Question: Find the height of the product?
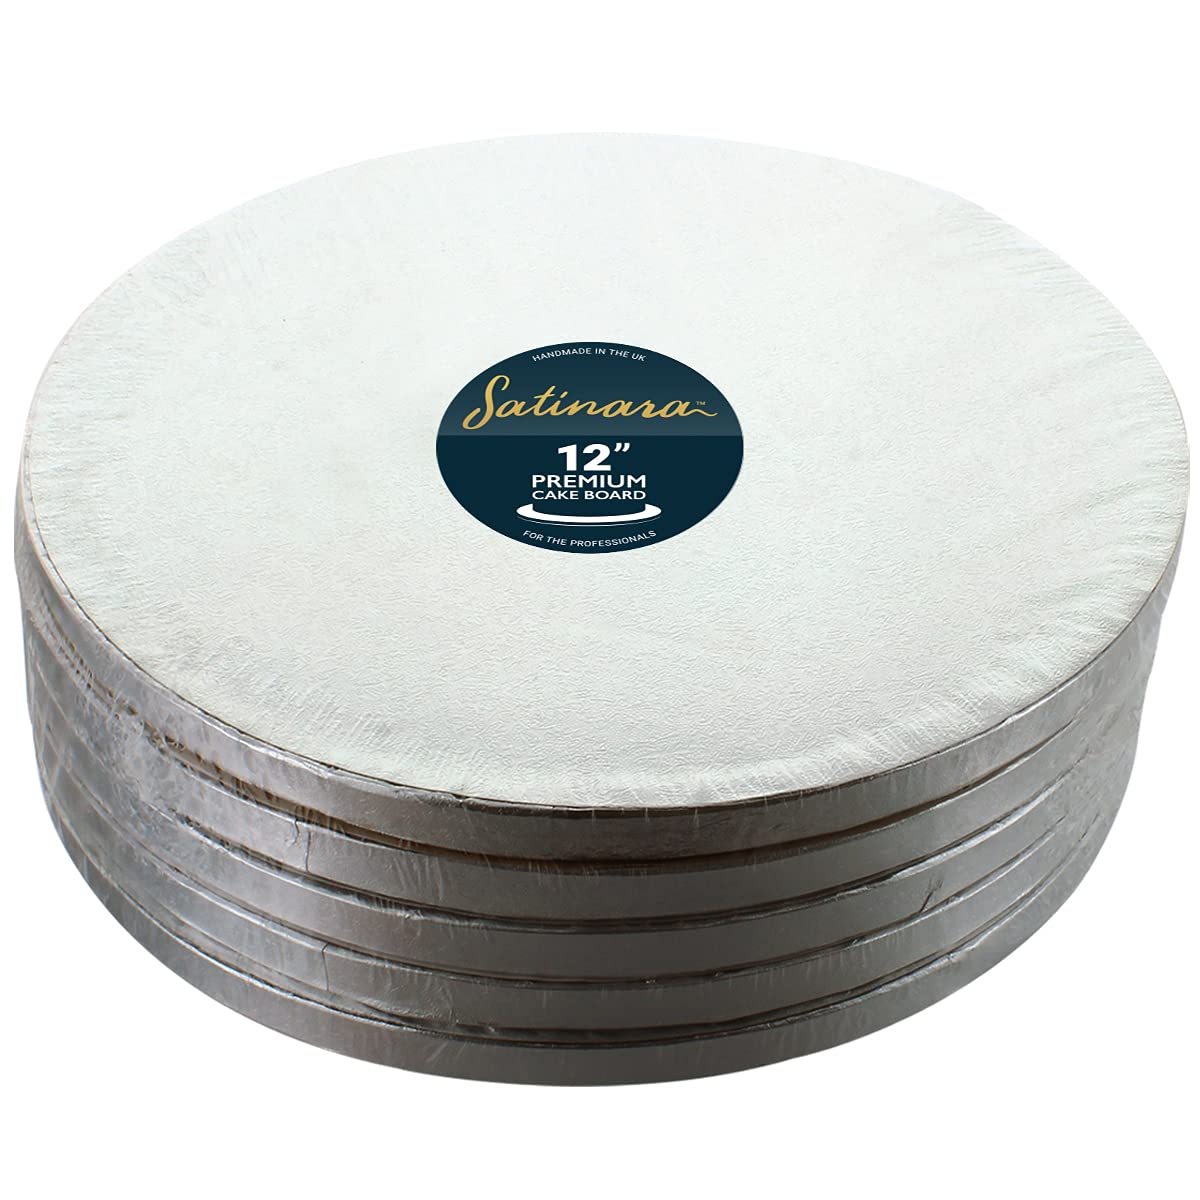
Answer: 12.0 inch